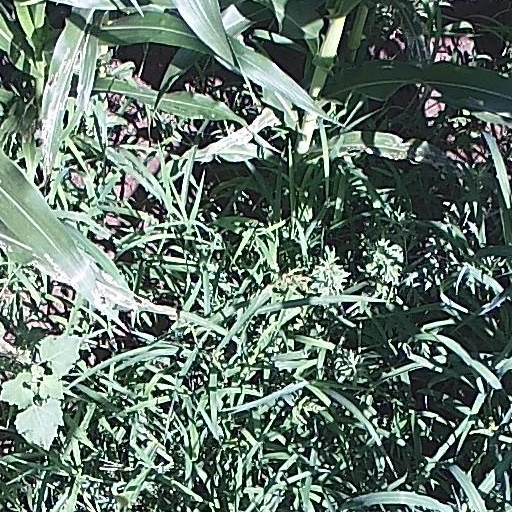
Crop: maize; corn